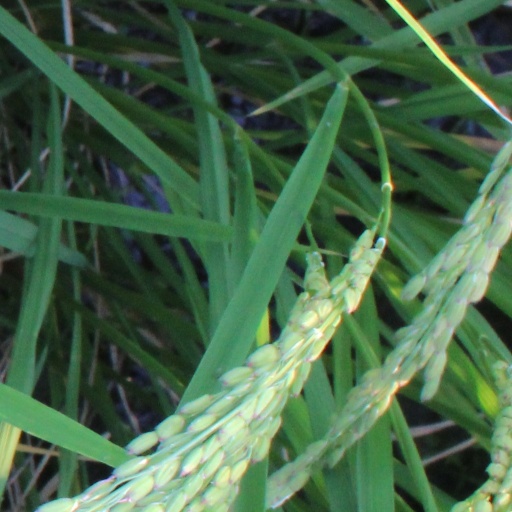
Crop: rice